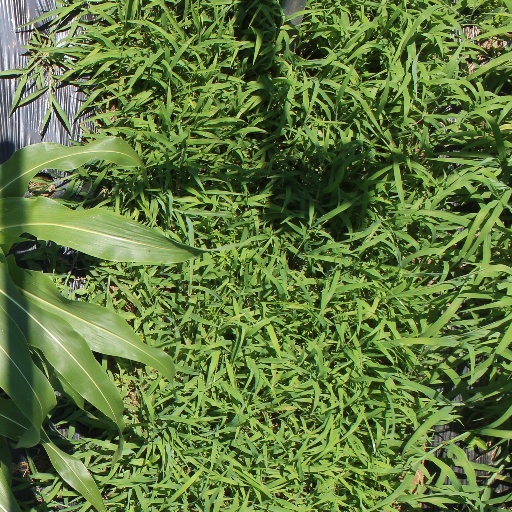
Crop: sorghum